Pacific Pinball Museum

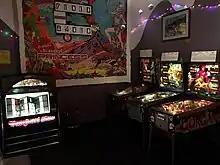
Exhibition Room #2 detail w/Jukebox

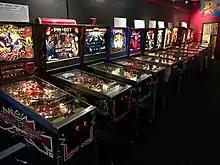
Left flank of the Modern Room at the Pacific Pinball Museum

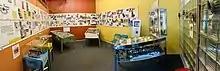
Panorama of the Pacific Pinball Museums Science Room

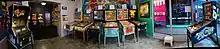
Panorama of the Pacific Pinball Museums Oddball - Experiments in Pinball Exhibit

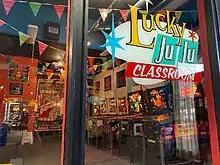
Lucky JuJu Room at the Pacific Pinball Museum

The museum's exhibitions include approximately ninety playable pinball machines and additional static display pins ranging in age from 1879 until modern day. They are arranged in chronological order in the museums rooms. In total, the museums collection comprises over 1,100 unique machines. Those not on display are maintained at the 8,000-square-foot Pacific Pinball Annex nearby. Upon paying the admission fee, visitors can play any of the machines on display for the day with unlimited in and out privilege's to take breaks and get food nearby. The oldest machine on display, from 1879, is a Montague Redgrave Parlor Bagatelle. One of the special games housed (and playable) in the museum is Gottlieb's "Humpty Dumpty" from 1947, the first game with flippers. Contemporary machines include "The Addams Family" and the "Twilight Zone". The museum also has a transparent pinball machine from 1976 that was built by Schiess and Wade Krause. It is based on the Gottlieb "Surf Champ" game. One of the most valued pieces in the collection is a mid 1930s-era Art Deco machine called the Bally Bumper. The machine was seized by police in Oakland during a gambling crackdown. The museum's collection has also been displayed at San Francisco International Airport.